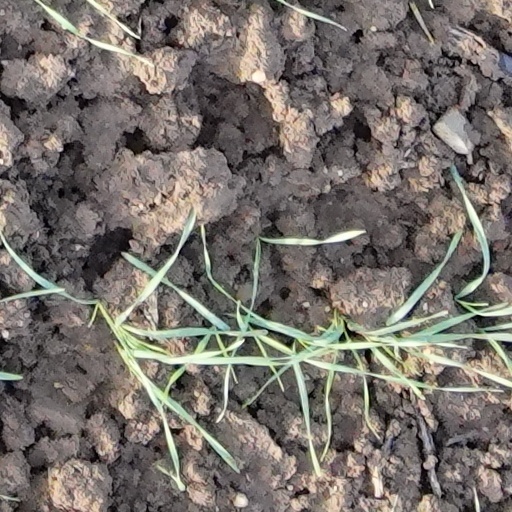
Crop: wheat